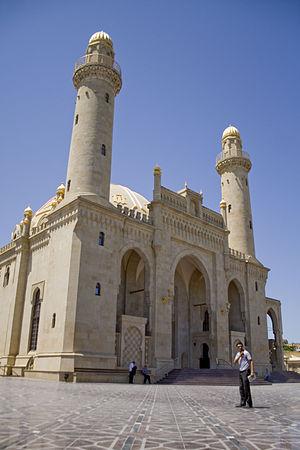
La principale religion en Azerbaïdjan est l'islam, implanté dans le pays depuis le VIIᵉ siècle.